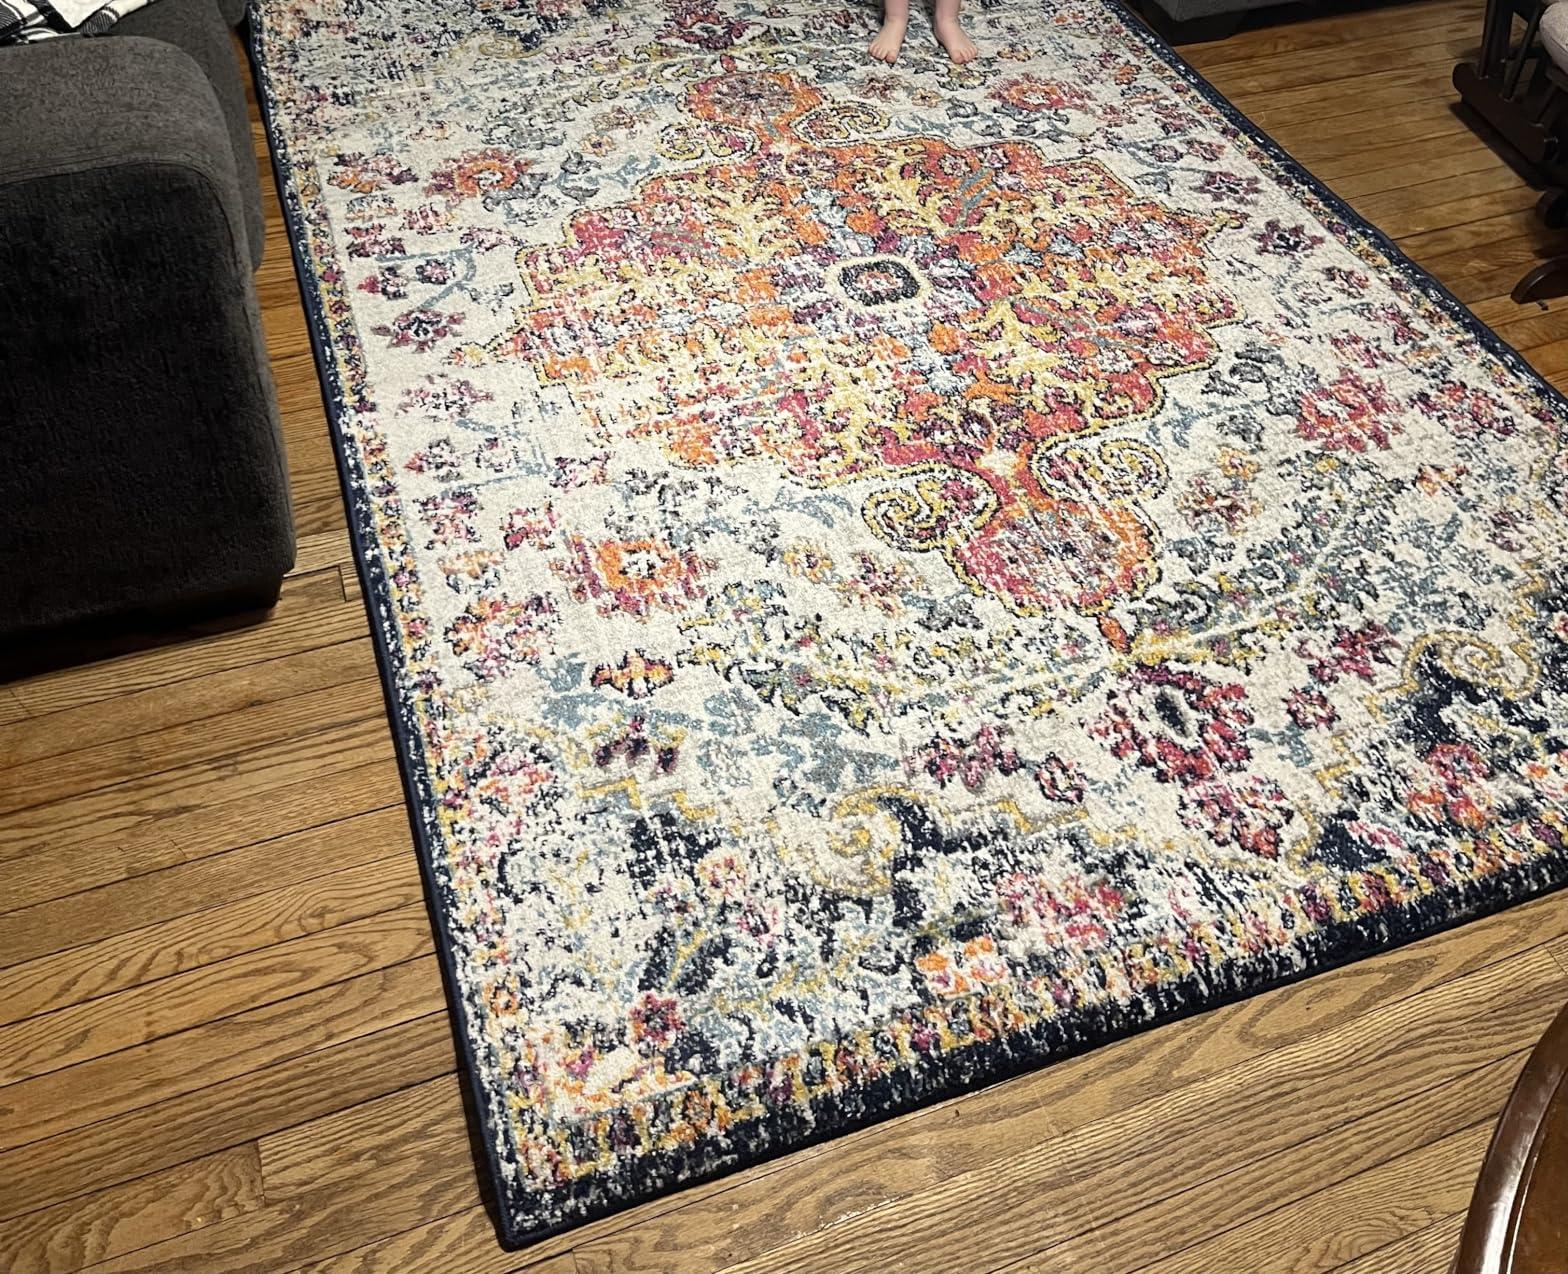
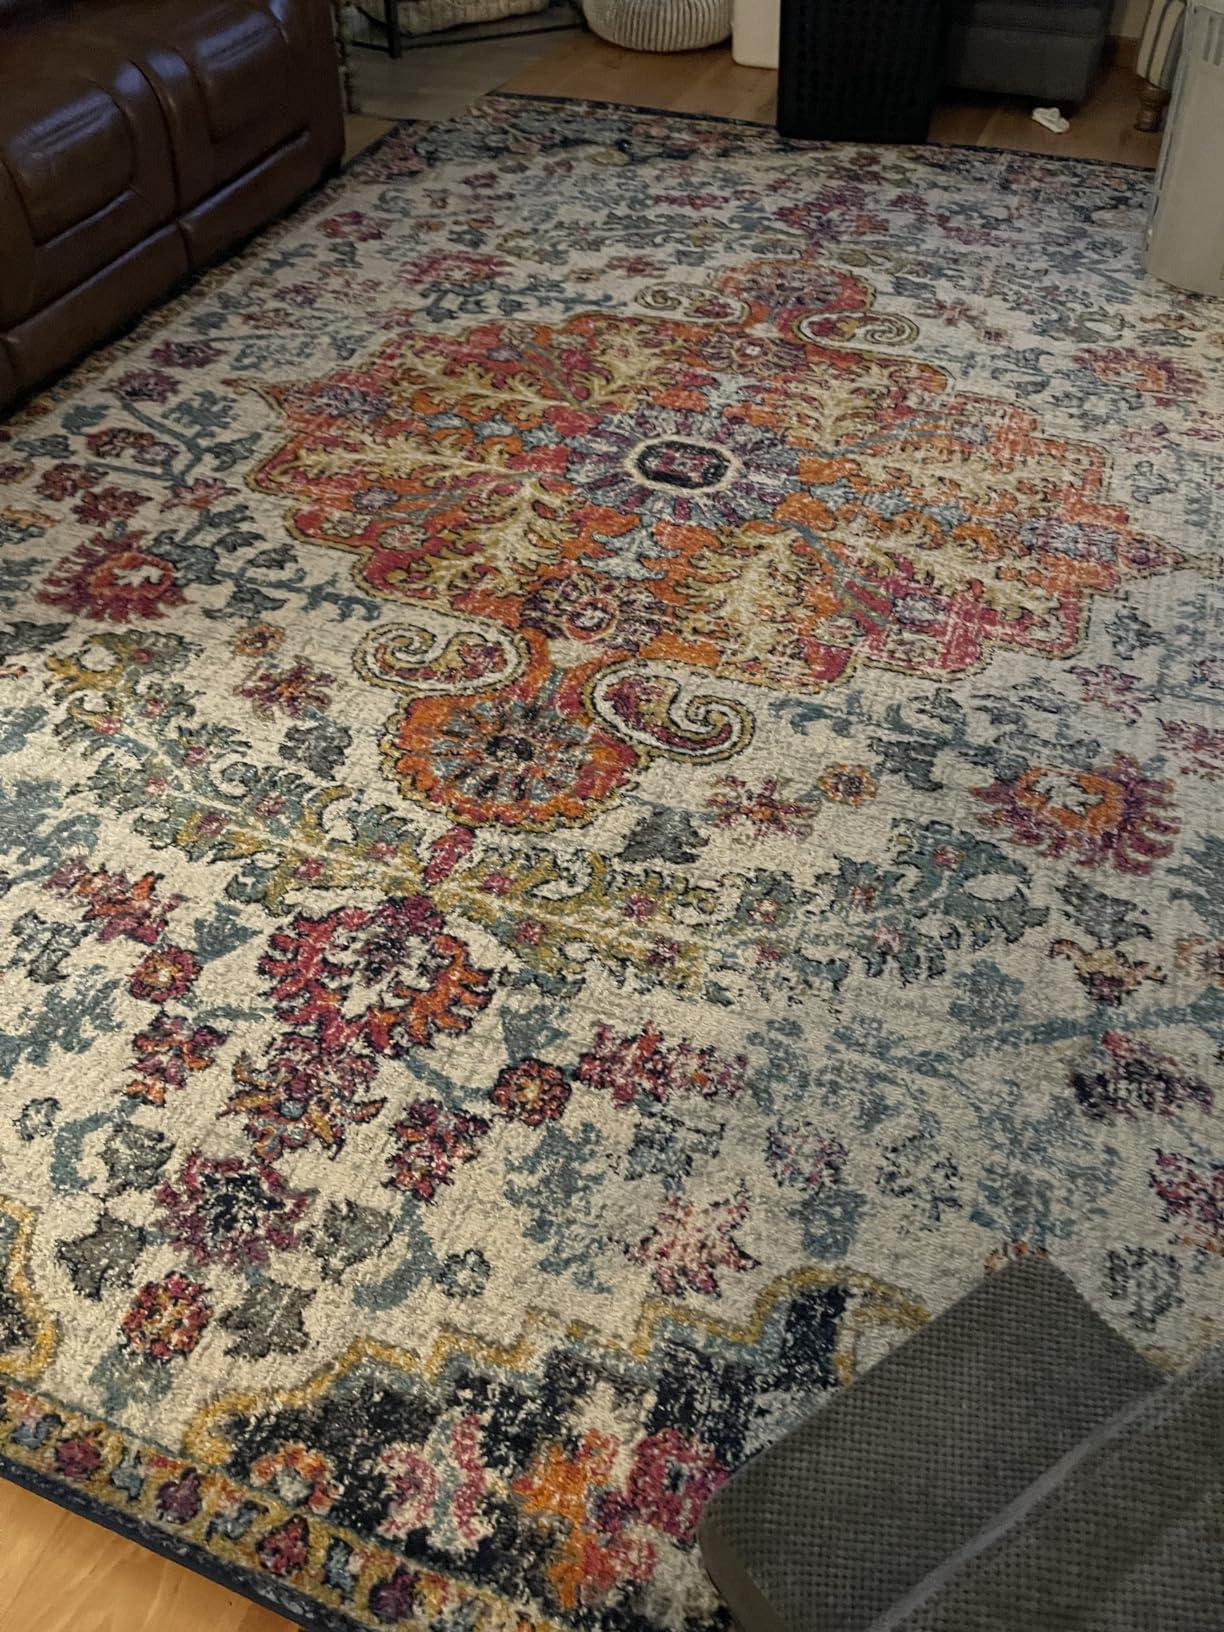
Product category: misc
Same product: yes